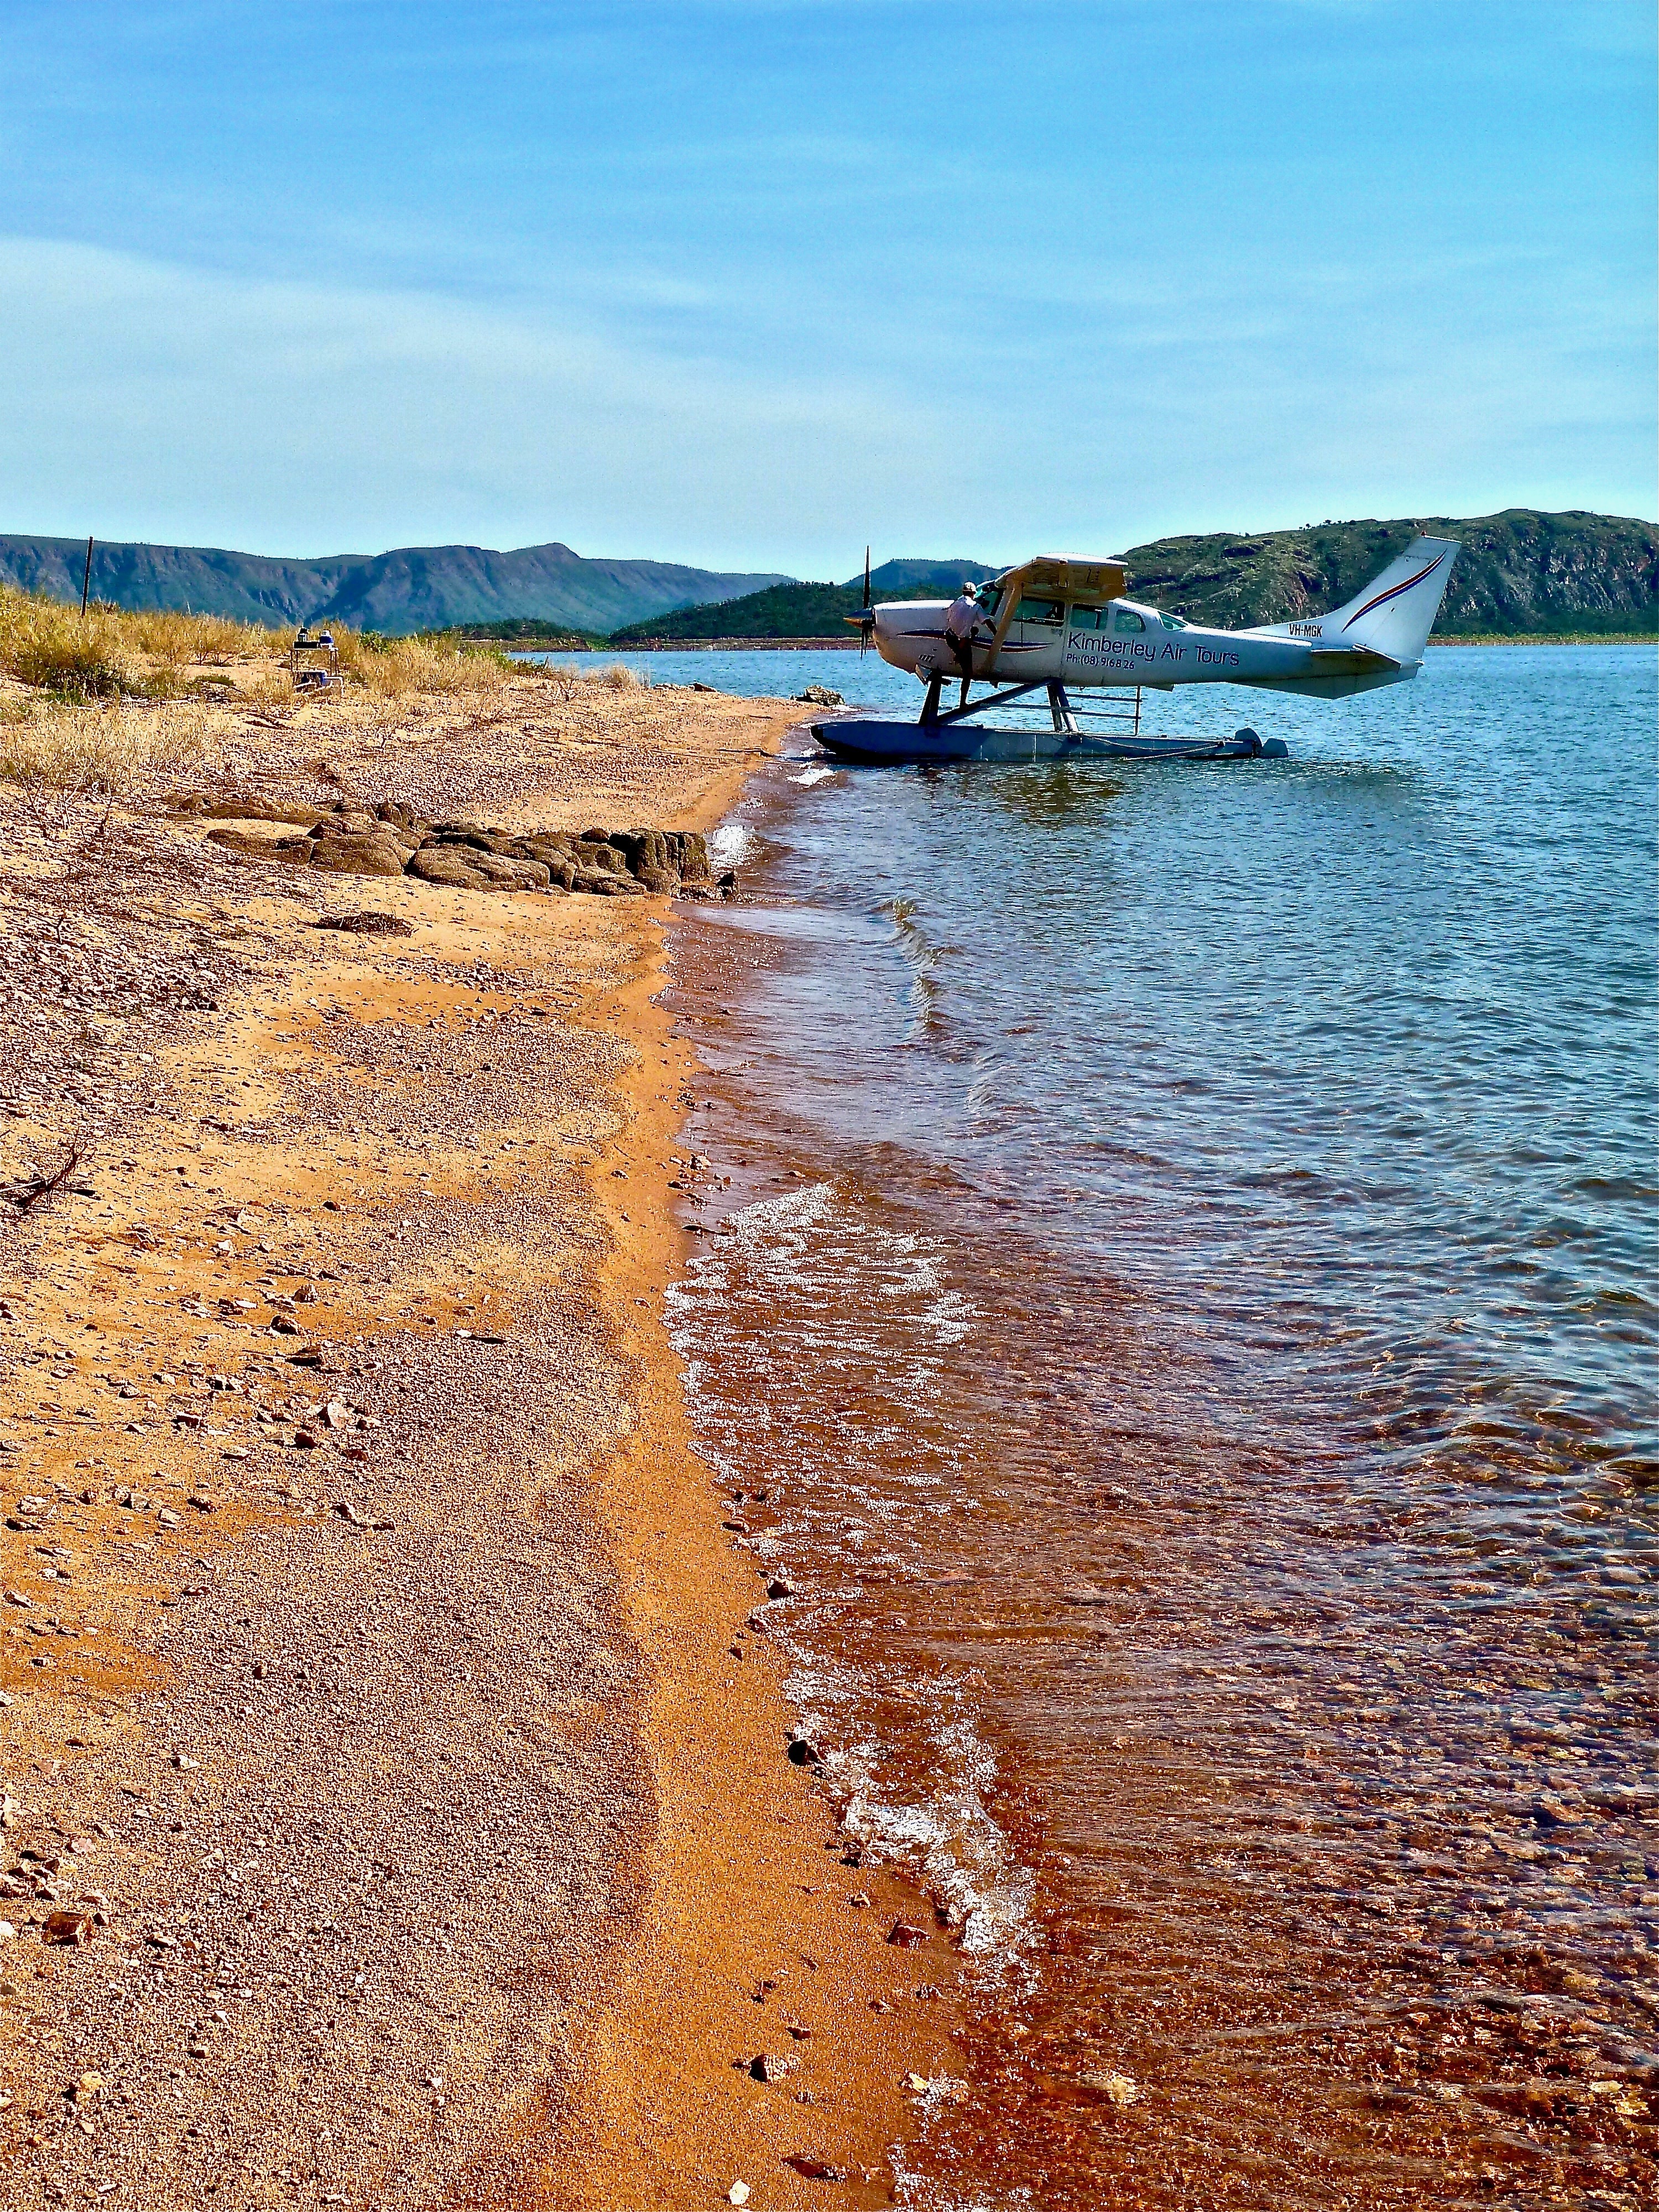
beach, landscape, sea, coast, water, sand, ocean, horizon, cloud, sky, shore, lake, tide, airplane, plane, aircraft, transportation, aviation, calm, bay, floating, float, loch, aero, float plane, ecoregion, coastal and oceanic landforms